Cap d'Astarac

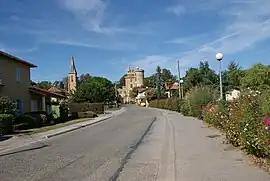
The main road in Saint-Blancard

Cap d'Astarac is a commune in the Gers department in the Occitanie region in southwestern France. It was formed on 1 January 2025, with the merger of Saint-Blancard, Sarcos, Monbardon and Cabas-Loumassès.